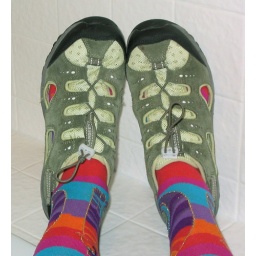
Lands' End &amp;quot;Beach Trekker&amp;quot; shoes in &amp;quot;Vintage Olive&amp;quot; color.Laurel Birch cat sox in &amp;quot;bright color because it's a gray day.&amp;quot;